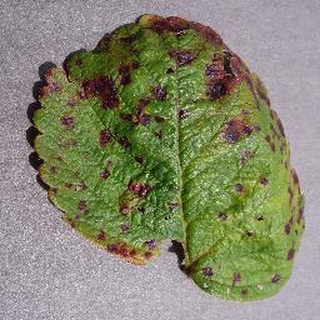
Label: strawberry_leaf_scorch